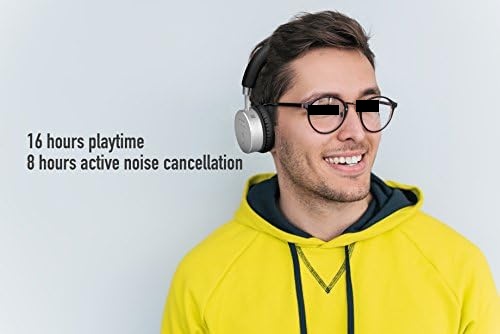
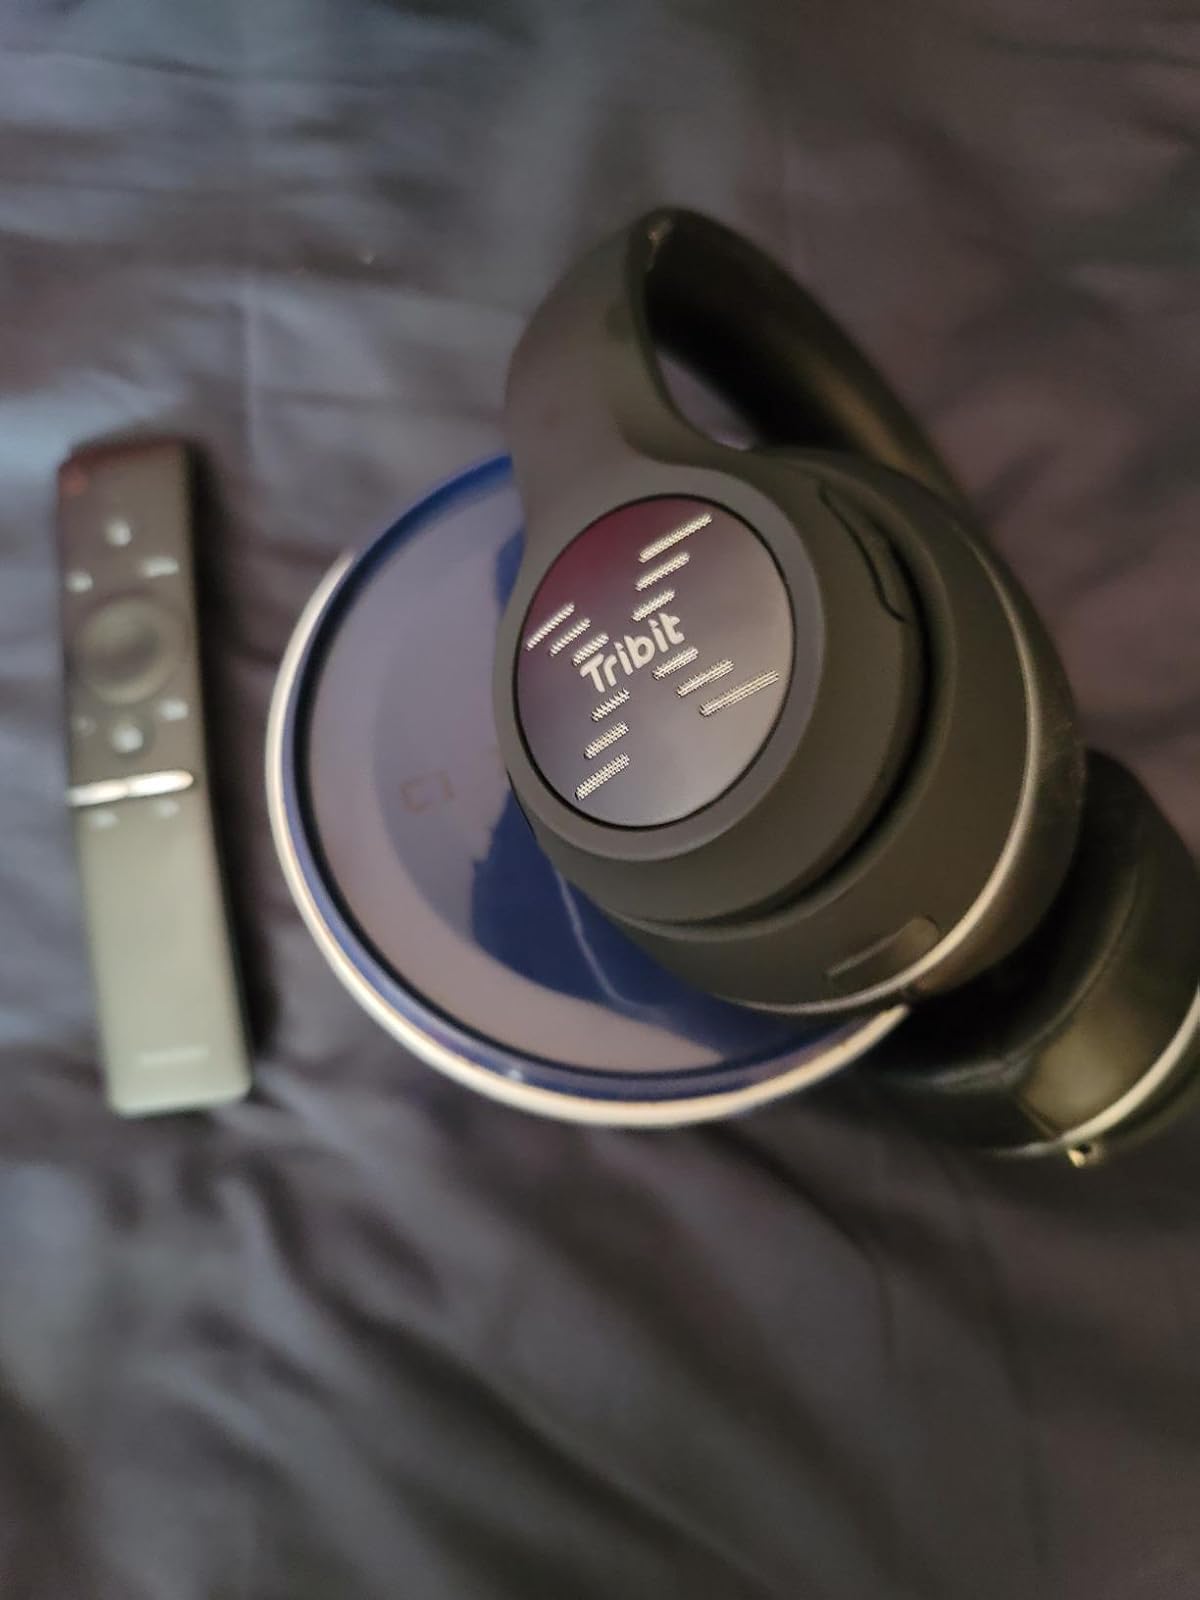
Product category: headphones
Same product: no